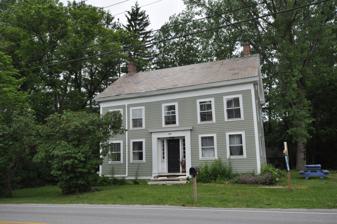
Building: Amos Lawrence House
Country: United States of America
Year built: 1840
Historic house in Vermont, United States United States historic place Amos Lawrence House U.S. National Register of Historic Places Show map of Vermont Show map of the United States Location Richville Rd., Manchester, Vermont Coordinates 43°9′55″N 73°3′11″W / 43.16528°N 73.05306°W / 43.16528; -73.05306 Area 1 acre (0.40 ha) Built 1840 ( 1840 ) Architectural style Greek Revival NRHP reference No. 85001245 Added to NRHP May 21, 1985 The Amos Lawrence House is a historic house on Richville Road in Manchester, Vermont , USA.  Built about 1840, it is a fine local example of a Greek Revival farmhouse.  Restored in the 1980s after many years as a rental property, it was listed on the National Register of Historic Places in 1985. Description and history The Amos Lawrence House stands in central Manchester, on the east side of the Battenkill River , between railroad tracks to the west and Richville Road to the east, just south of its junction with Green Mountain Road.  It is a 2 + 1 ⁄ 2 -story wood-frame structure, five bays wide, with a side-gable roof, two interior brick chimneys, and clapboard siding.  Its main facade faces east, and has a center entrance set in a recess with sidelight windows.  The recess opening is flanked by pilasters, which support an entablature and projecting cornice.  The building corners have narrow trim pieces, with a broad entablature below the eave.  A 1 + 1 ⁄ 2 -story ell extends to the rear of the house, and may be older than the main block. The house was built about 1840 by Amos Lawrence, who purchased 70 acres (28 ha) of farmland here in 1826.  This house was built about 1840; the ell may be Lawrence's first house.  The property passed out of the Lawrence family in 1879, and was used by a succession of absentee owners as a rental property.  In nearly derelict condition, the house was separated from the farmland in 1983 and given a full restoration, and now houses two living units. See also National Register of Historic Places listings in Bennington County, Vermont References